Florida State Seminoles women's soccer

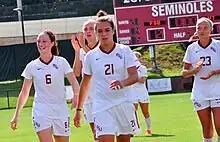
Soccer was officially recognized by the university as a varsity sport beginning with the 1998 season

The Florida State Seminoles have one of the top women's soccer programs in the nation. The university added women's soccer as its seventeenth varsity sport in 1998, and have qualified for the NCAA tournament every year since 2000, appearing in the Women's College Cup tournament fourteen times since 2003. In final season rankings, they were ranked in the top 10 for nineteen consecutive seasons, from 2005–2023. Florida State finished the 2007, 2013, and 2020 seasons as national runner-up with a second-place finish in the polls. The Seminoles finished first in the polls in 2014, 2018, 2021, and 2023, winning the national title. The Seminoles had their first undefeated regular season in 2020 and completed their first undefeated season in 2023. On March 29, 2022, Mark Krikorian resigned as head coach; Tennessee coach Brian Pensky was subsequently hired as his replacement. Pensky experienced immediate success with the Seminoles, leading the team to the College Cup in his first season, following that semifinal appearance with the team's fourth national championship in 2023, finishing with an undefeated record.